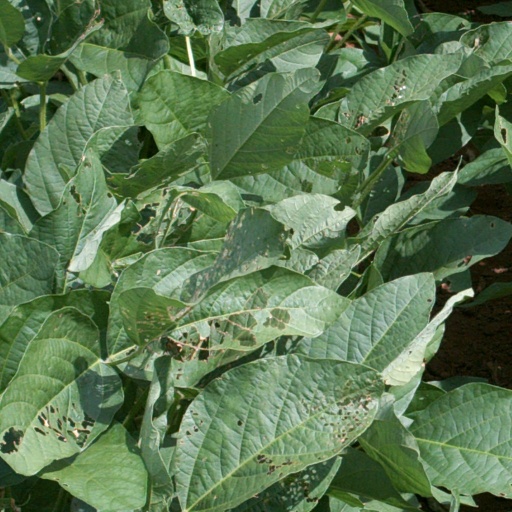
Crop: soybean